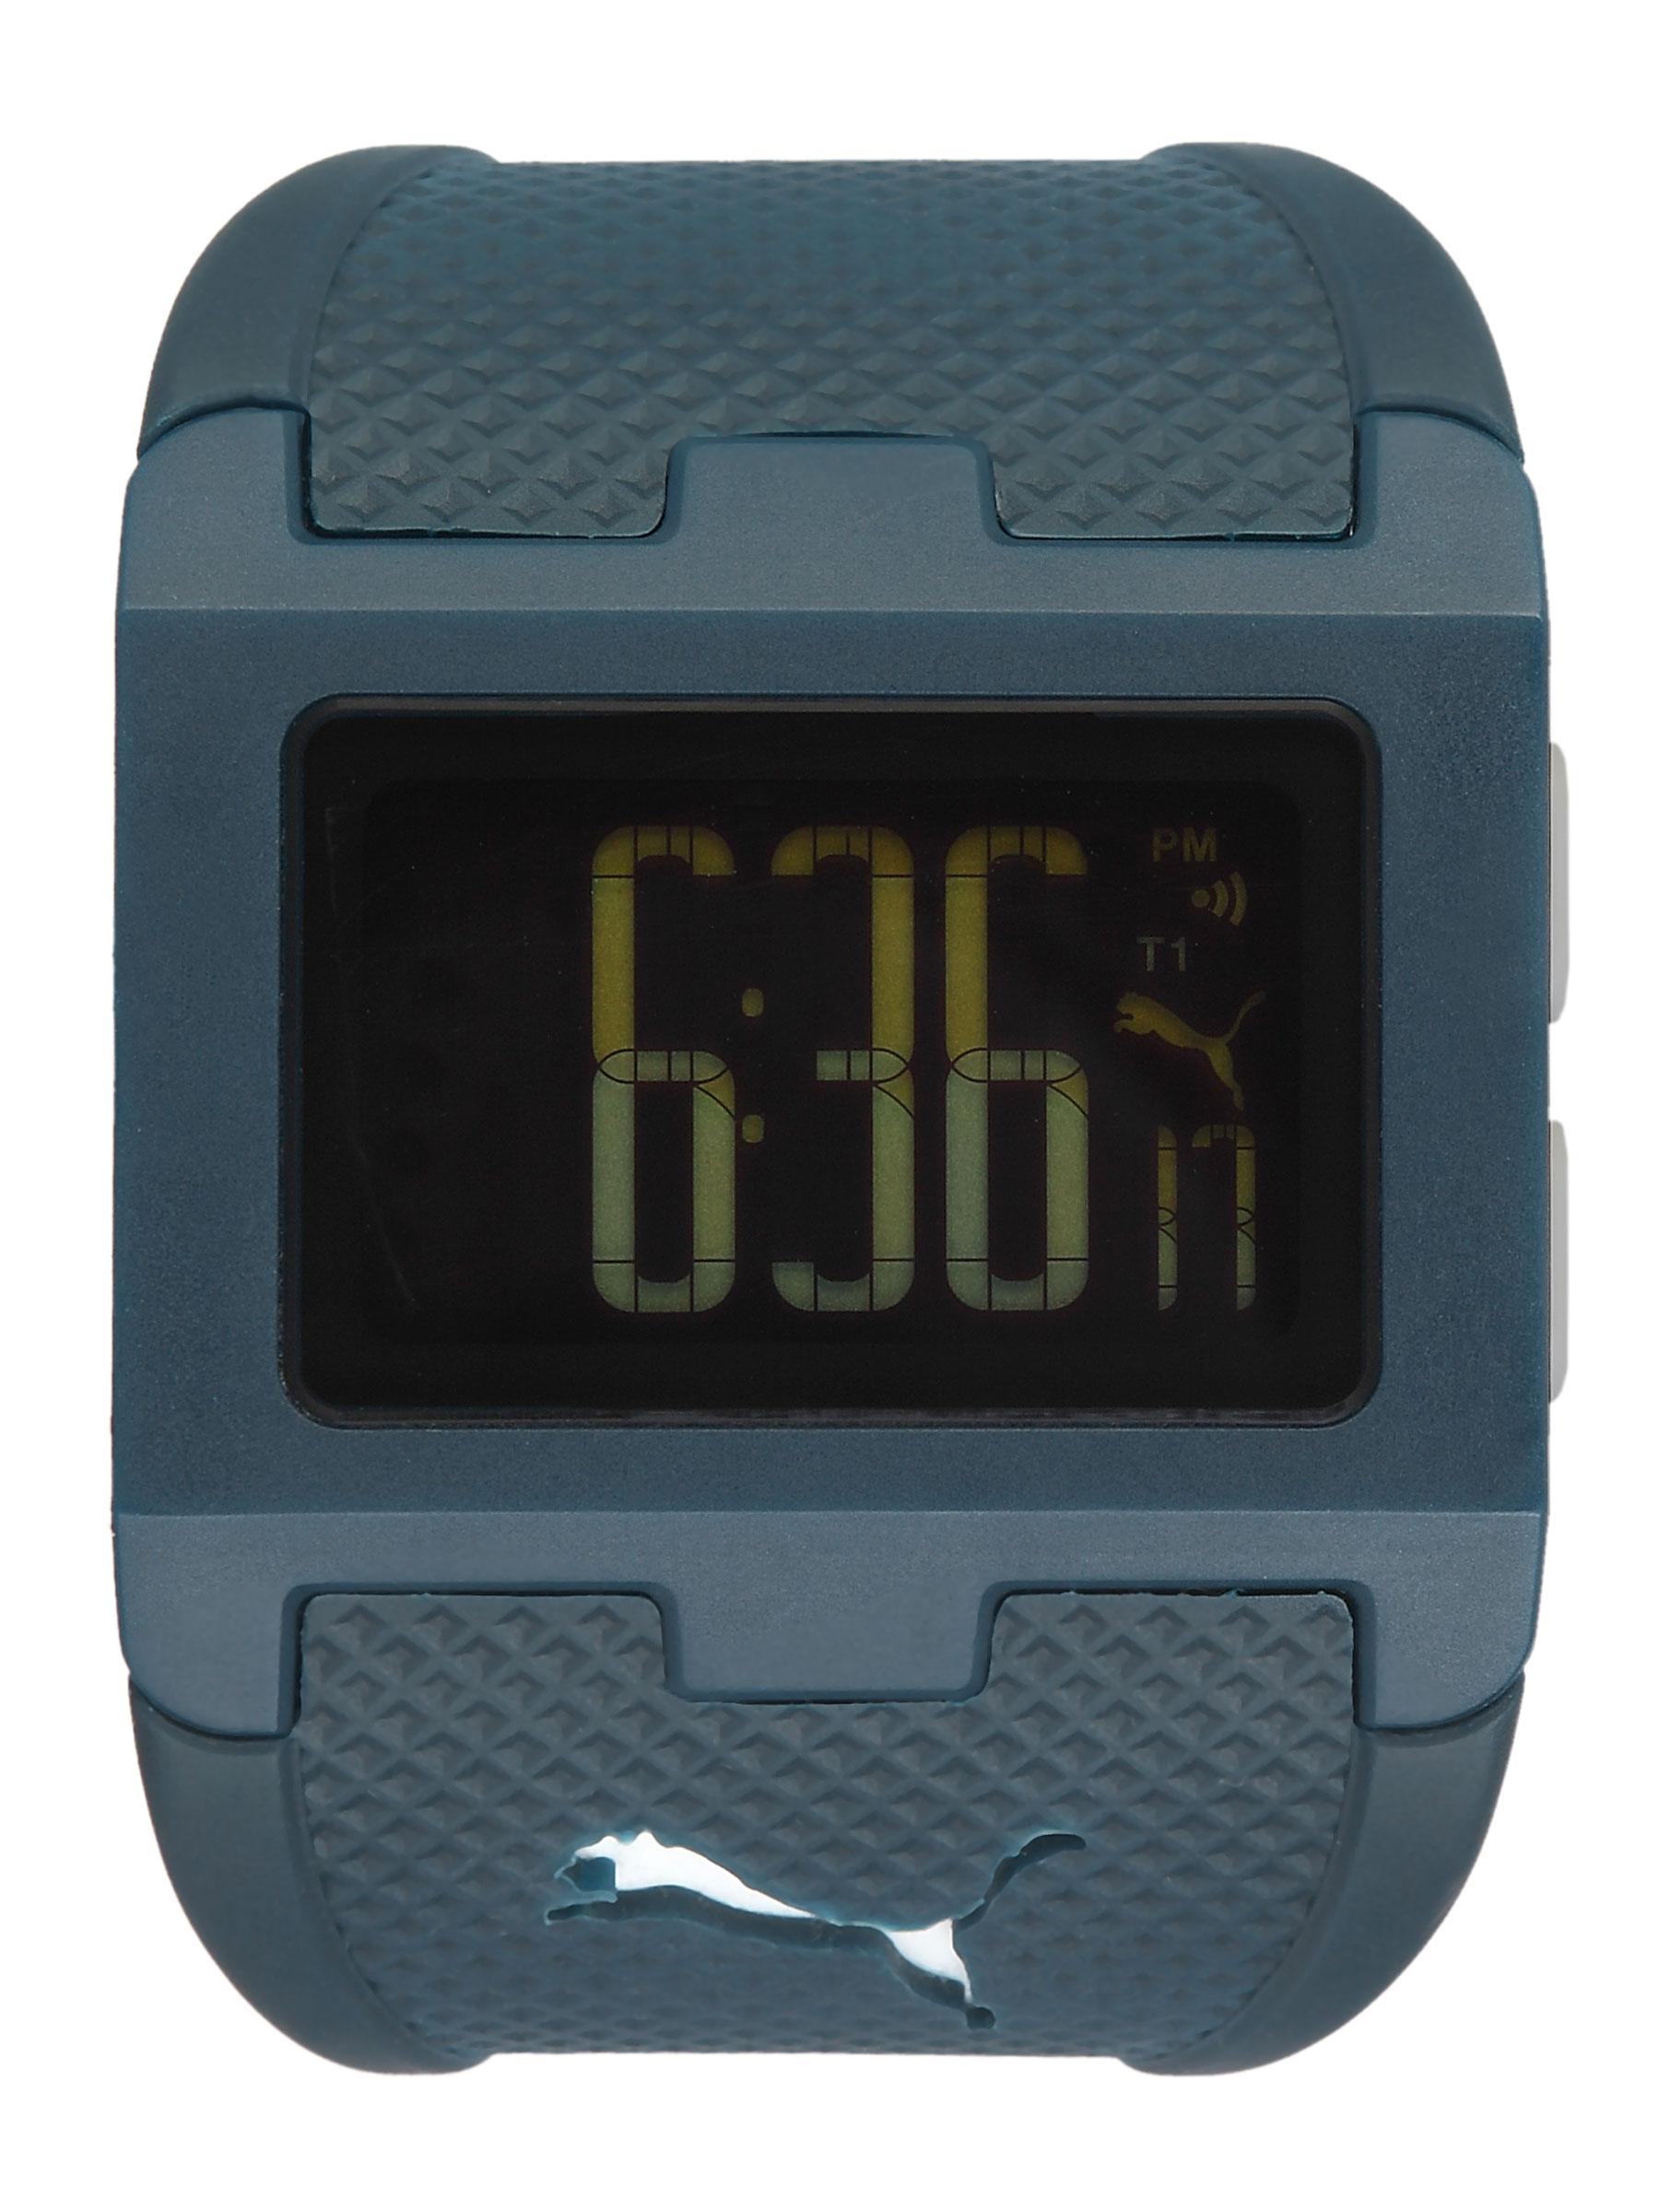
Puma Men Flux-L Black Watch
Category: Accessories / Watches / Watches
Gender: Men
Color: Black
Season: Winter 2016
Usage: Casual